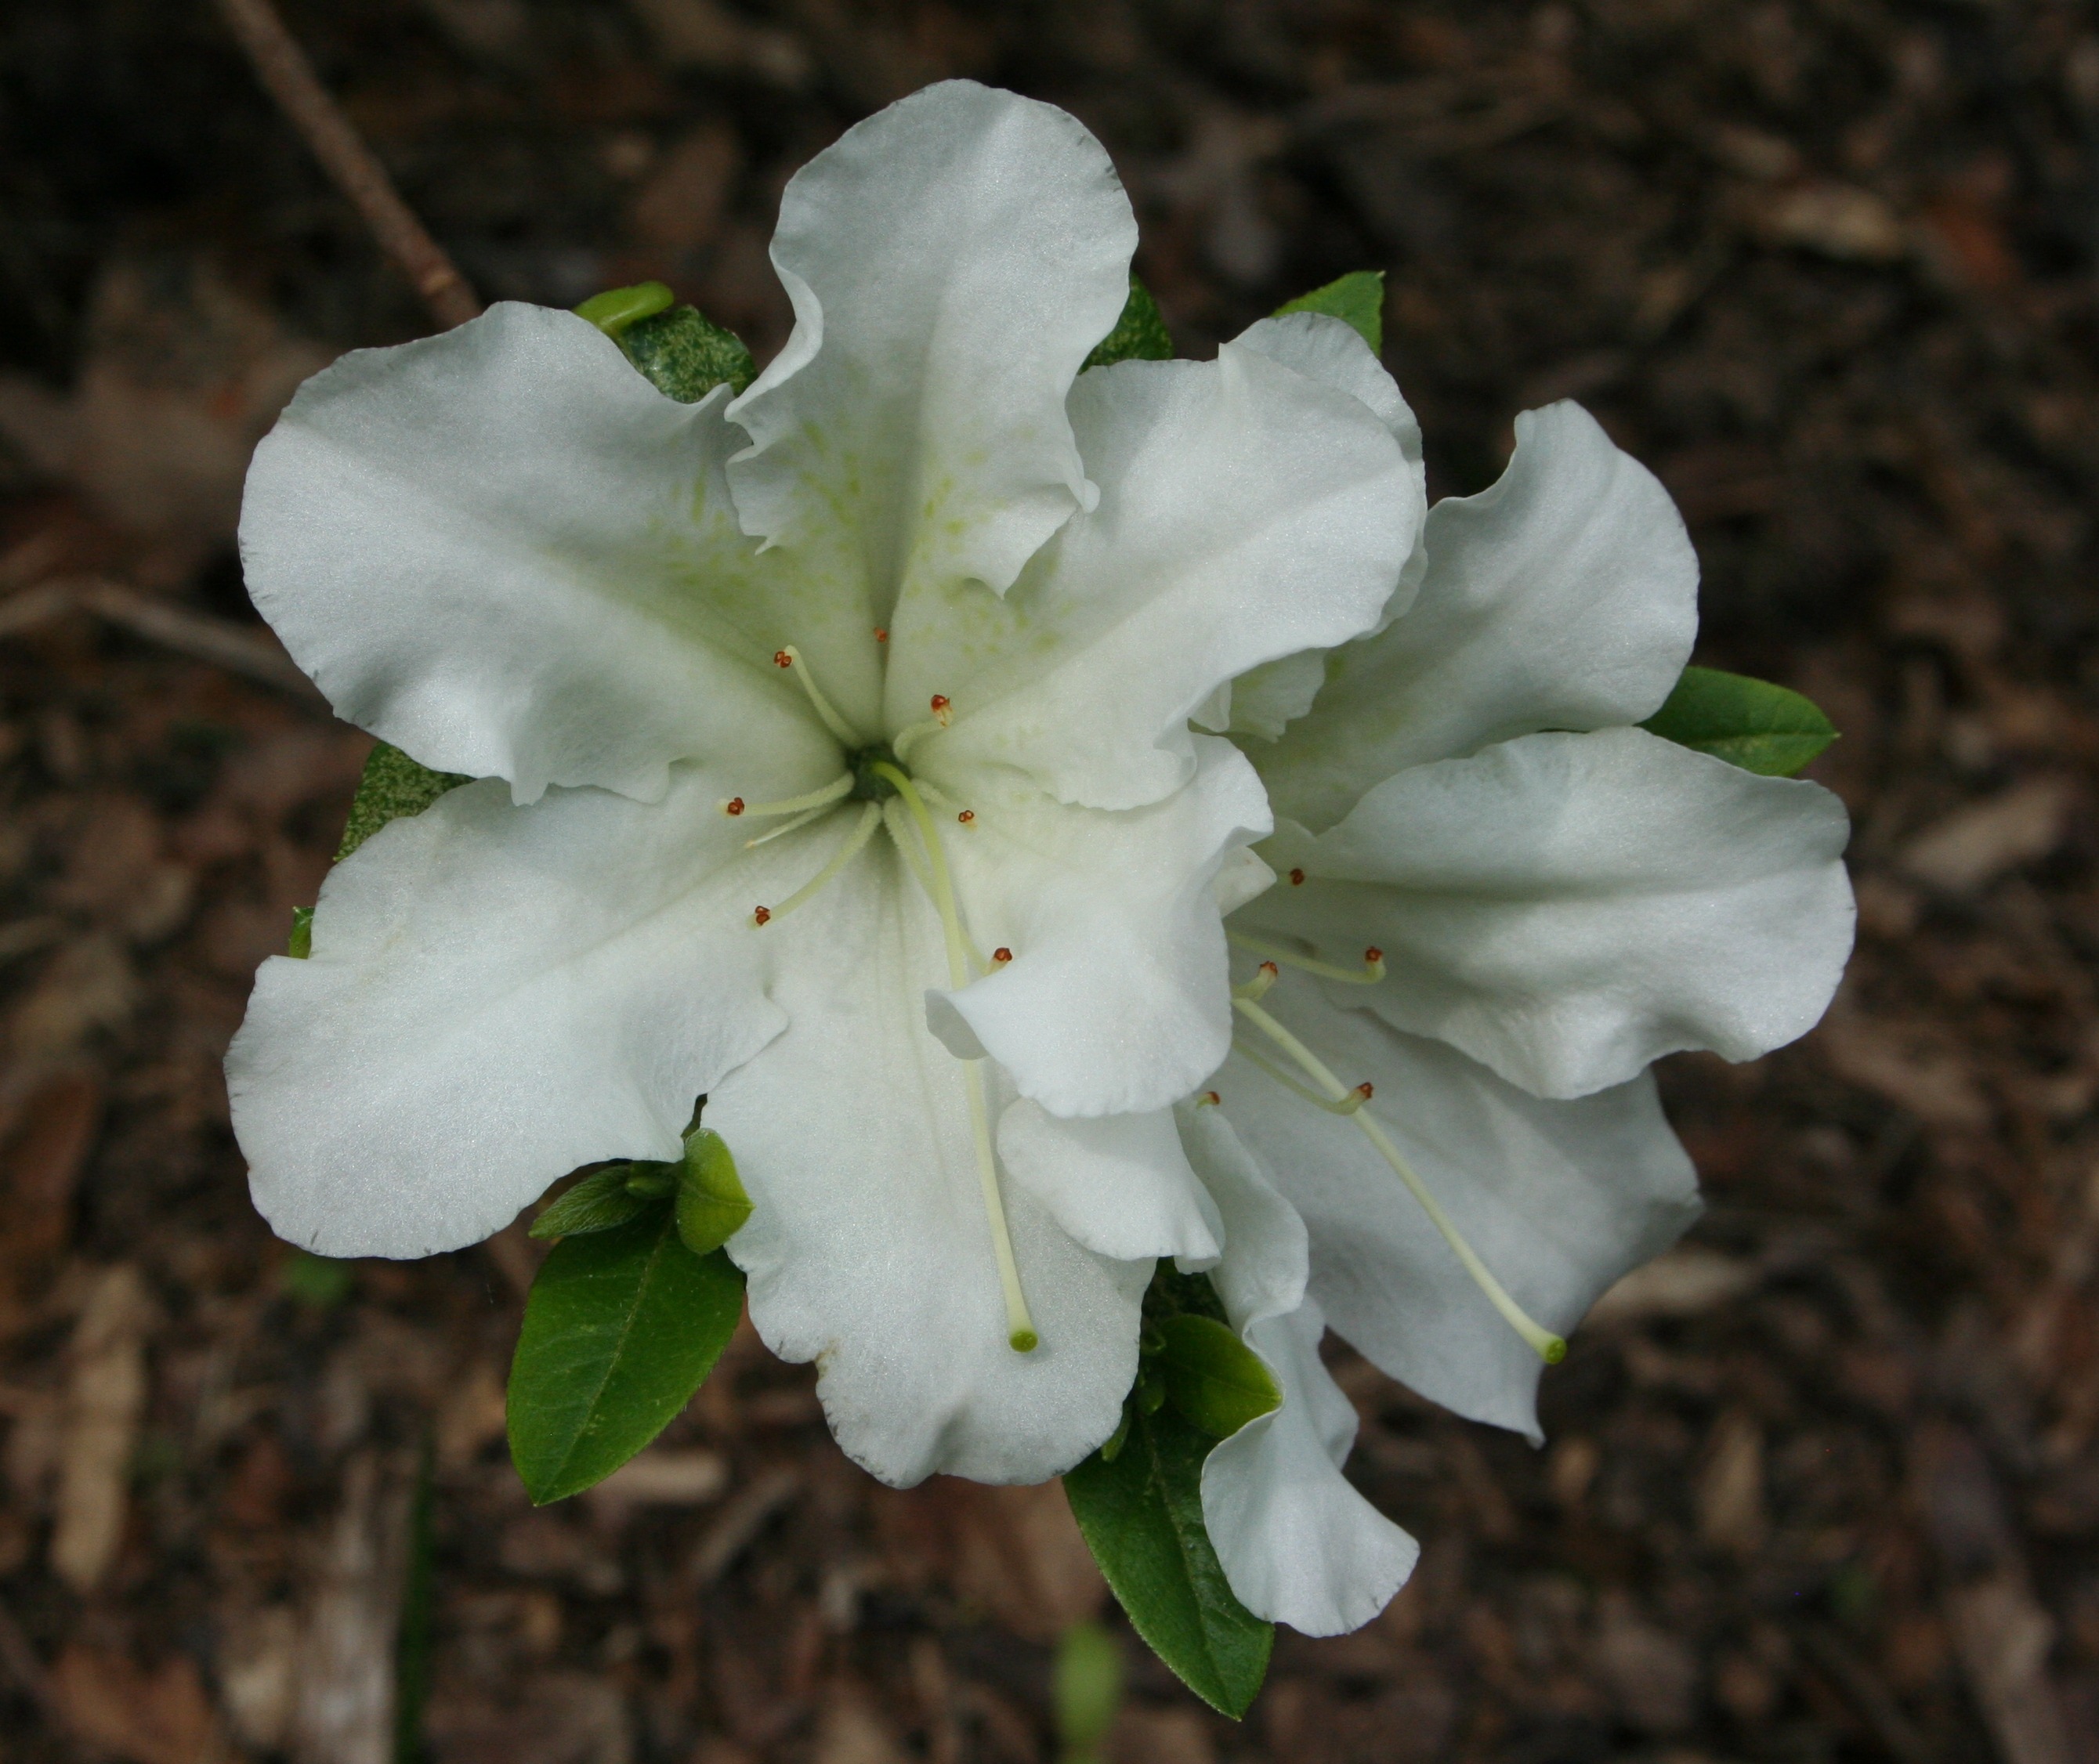
blossom, plant, white, stem, leaf, flower, petal, bloom, floral, environment, herb, natural, botany, agriculture, flora, botanical, wildflower, outdoors, shrub, rhododendron, horticulture, azalea, organic, macro photography, flowering plant, woody plant, land plant